PKP class SP47

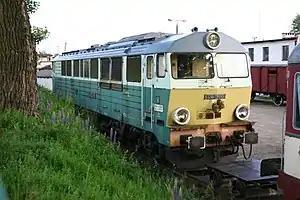
SP47 locomotive in Skansen Parowozownia Kościerzyna

SP47 was a code name for a Polish diesel locomotive, designed for passenger transport. It never reached serial production.